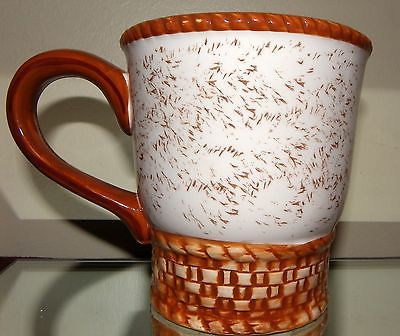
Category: mug